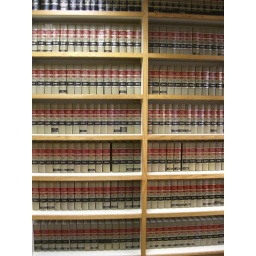
Books in the office library